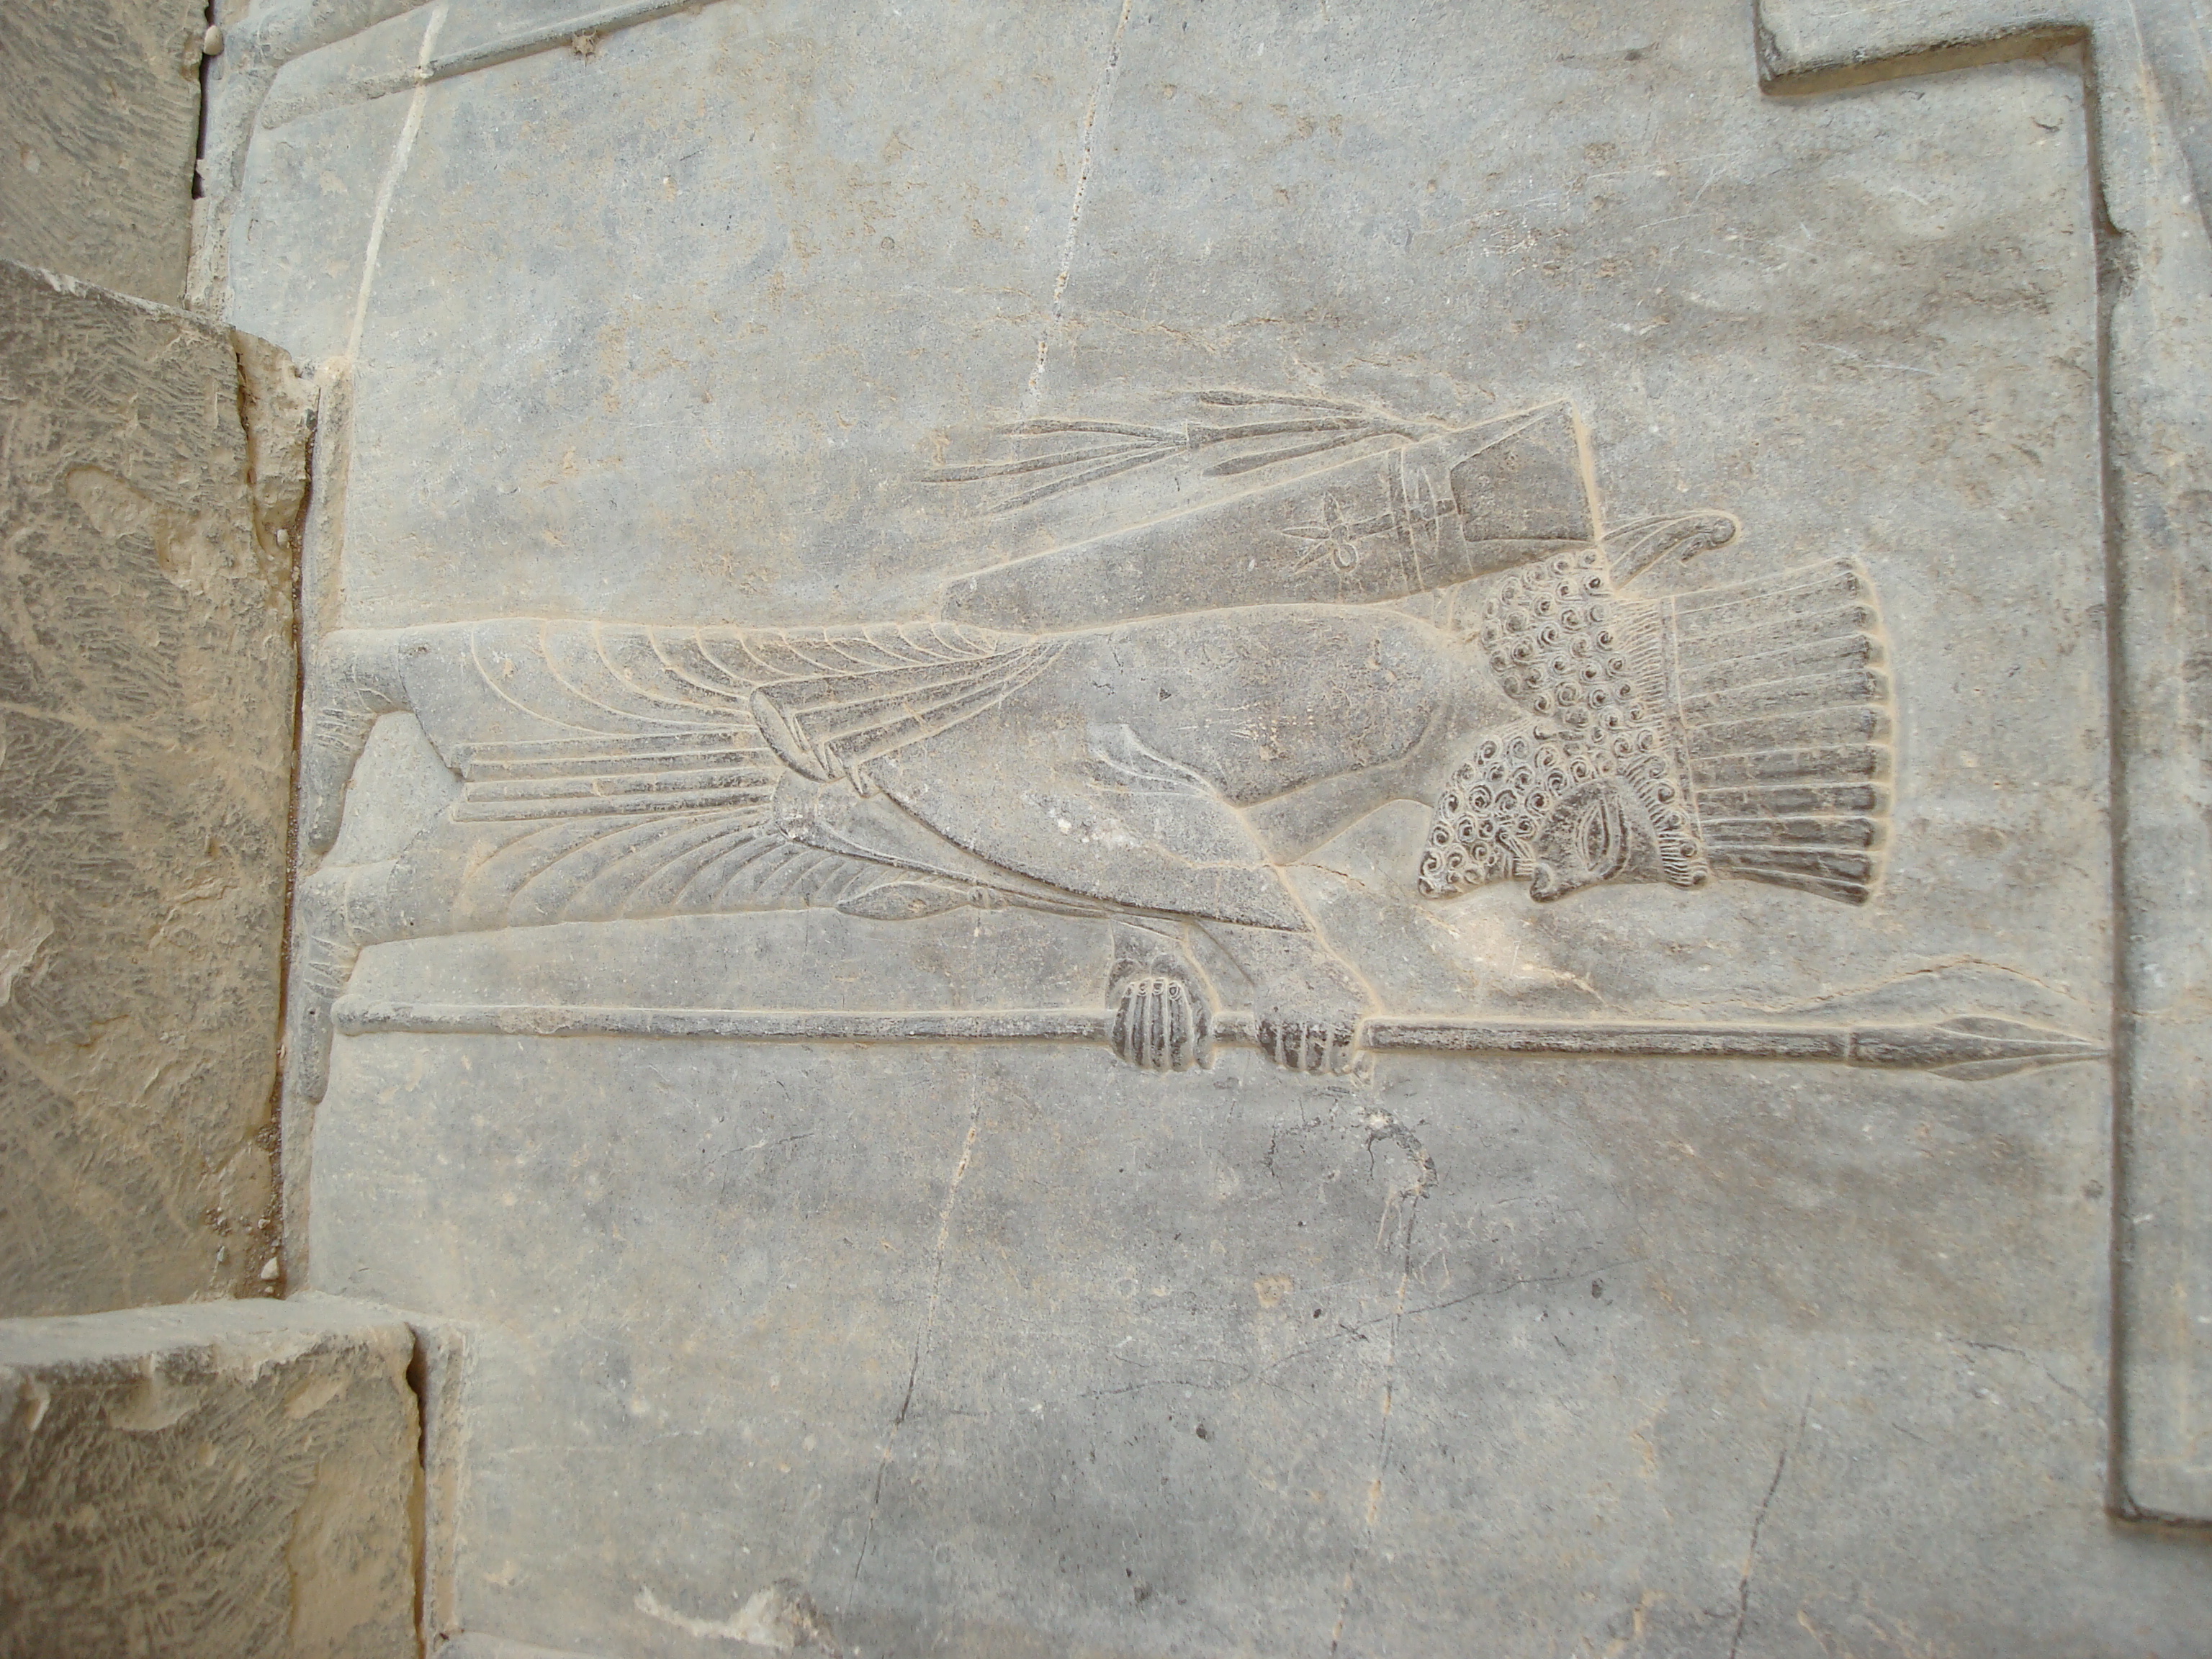
persia, iran, shiraz, Achaemenid, Darius, empire, Cyrus, ancient, stone carving, ancient history, relief, carving, history, artifact, sculpture, stone wall, concrete